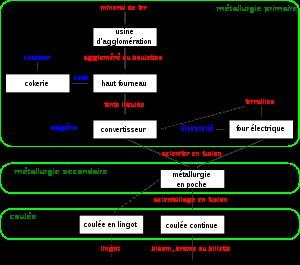
L'acier s'élabore actuellement de deux manières :
Le terme sidérurgie — du grec ancien σιδηρουργεῖον, sidérourguéïon, lui-même formé à partir de σίδηρος sideros et de ἔργον ergon — désigne à la fois les technologies d'obtention de la fonte, du fer et de l'acier à partir de minerai de fer, mais aussi l'industrie qui les met en œuvre.